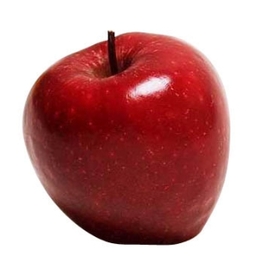
Label: Apple